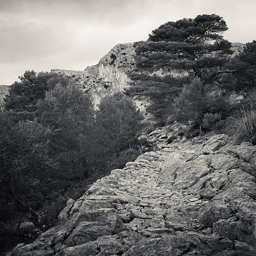
path leading along the edge of a mountain